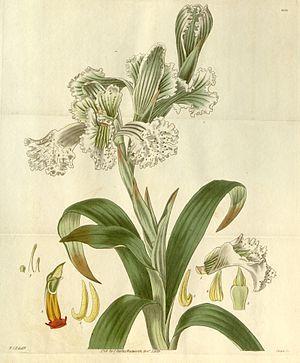
Chloraea est un genre de la famille des Orchidaceae.